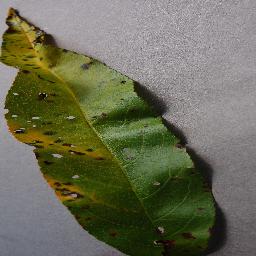
Label: Peach___Bacterial_spot